Answer in natural language. Considering the relative positions, where is beds shadow with a blue floor (marked B) with respect to blue and silver cone-shaped bat (marked C)? Choose between the following options: left or right
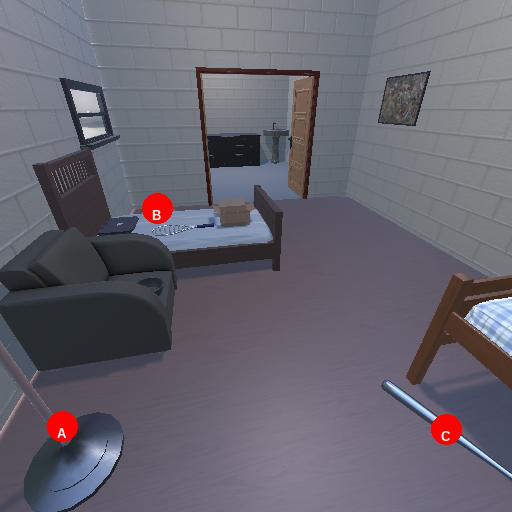
<answer>left</answer>